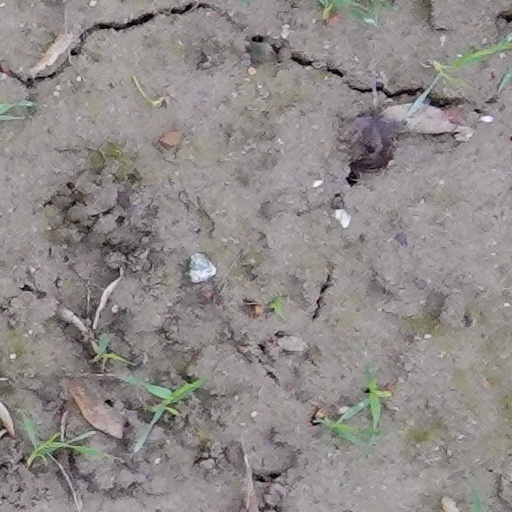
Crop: wheat